Gáspár Bekes

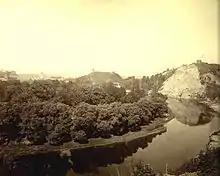
Remains of Bekes Hill (on the right) before it was washed away entirely

In 1576, Báthory was elected and crowned a King of Poland and later became a Grand Duke of Lithuania (the nobility in Lithuania were at first reluctant to Bathory and preferred Maximilian II, Holy Roman Emperor), thus becoming the ruler of the Polish–Lithuanian Commonwealth. Maximilian died in 1576, and Bekes lost any hopes of reclaiming Transylvania. Bekes decided to reconcile with Báthory and became his loyal ally and close adviser despite differences in their religions. During the Danzig rebellion, Bekes commanded Hungarian troops, sent to assist Báthory in establishing his control over the Commonwealth, and gained special recognition for his defense of Elbląg (Ebling). During the Livonian War against Ivan IV of Russia, Bekes joined the expedition to reconquer Polatsk (1579). For his service Báthory assigned him Lanckorona and other lands. On his way to Hrodna Bekes caught cold, fell ill, and died later in Hrodna. His body was transported to Vilnius for burial, but none of the city's Christian cemeteries agreed to accept him because of his Unitarian faith. Therefore, he was buried on a hill, which later became known as the Bekes Hill. His grave was marked by an octagonal tower, in height and in diameter. The hill and his grave were washed away by the Vilnia River in the mid-1800s. The territory is now within the Kalnai Park.